Optical telegraph

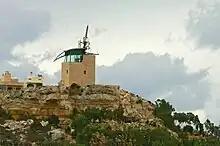
Ta' Kenuna Tower, a semaphore tower in Nadur, Gozo, Malta, built by the British in 1848

The British military authorities began to consider installing a semaphore line in Malta in the early 1840s. Initially, it was planned that semaphore stations be established on the bell towers and domes of the island's churches, but the religious authorities rejected the proposal. Due to this, in 1848 new semaphore towers were constructed at Għargħur and Għaxaq on the main island, and another was built at Ta' Kenuna on Gozo. Further stations were established at the Governor's Palace, Selmun Palace and the Giordan Lighthouse. Each station was staffed by the Royal Engineers.